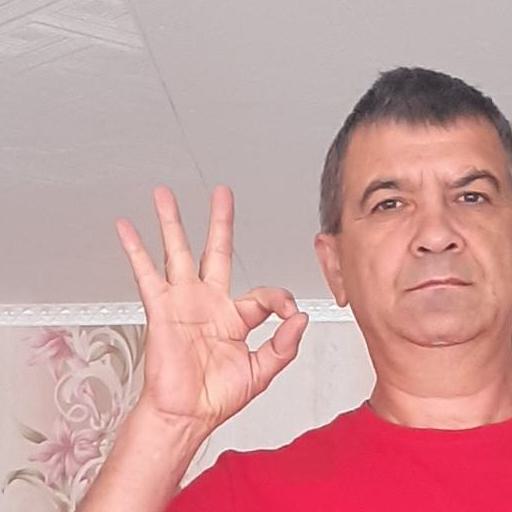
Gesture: ok